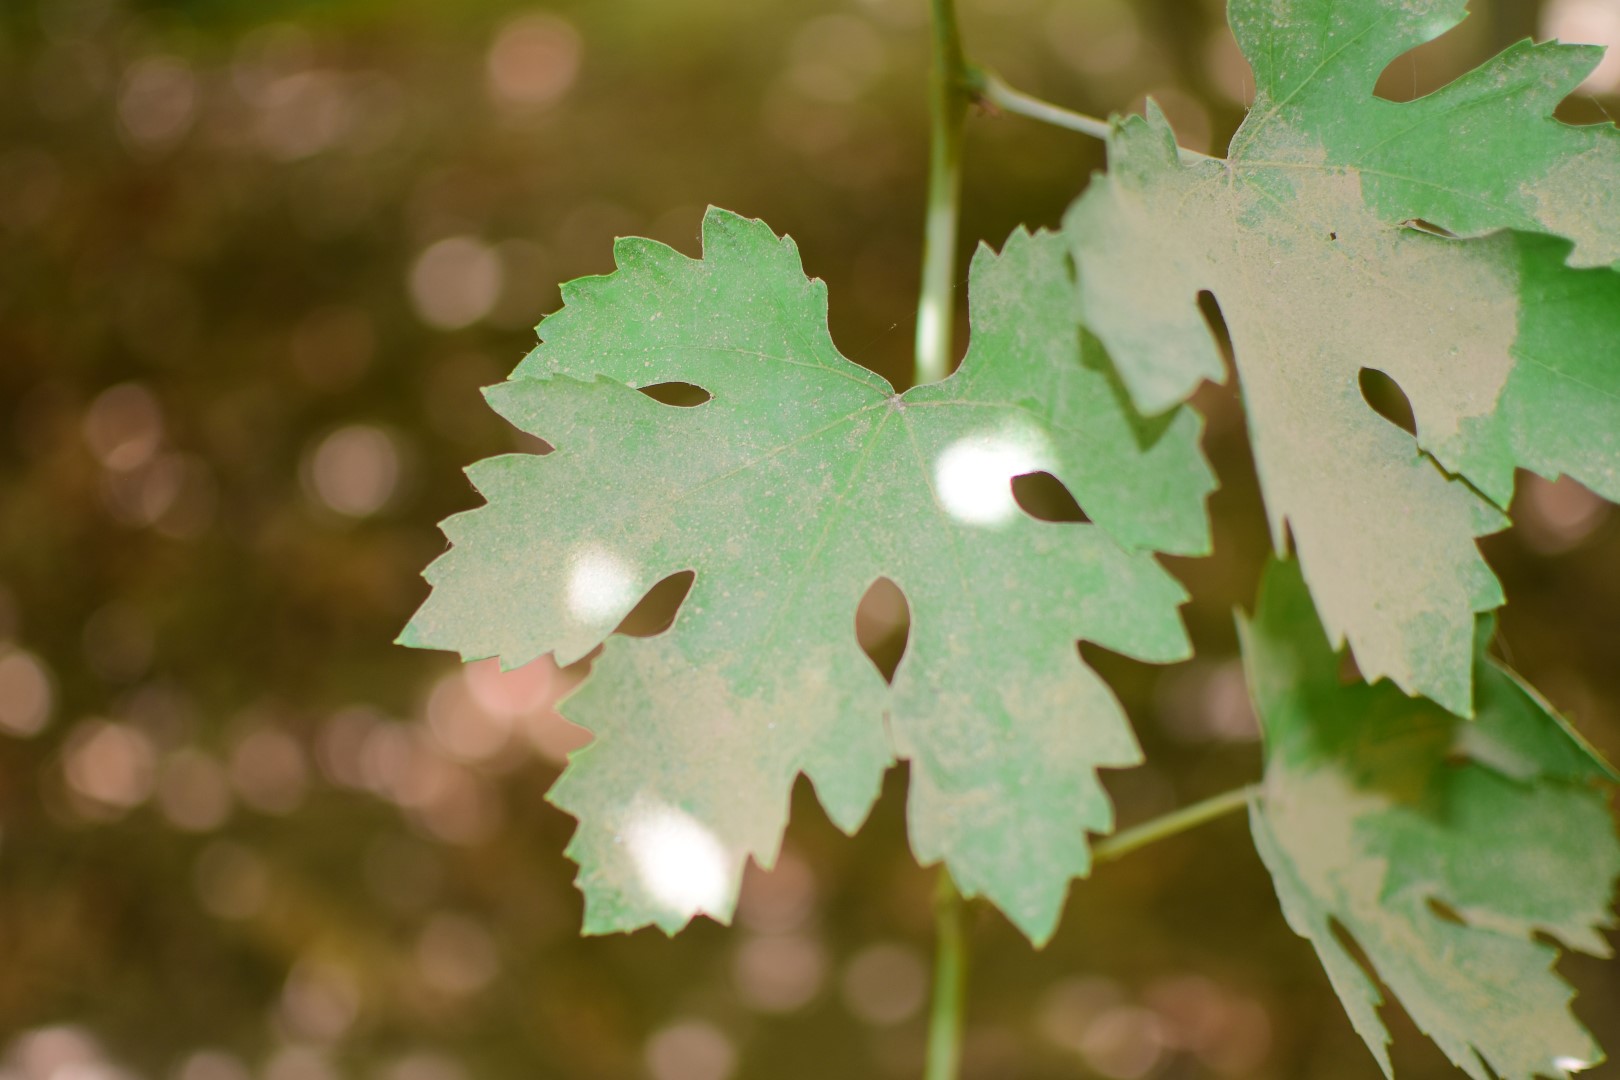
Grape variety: Riasi